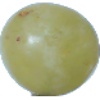
Label: Grape White 1